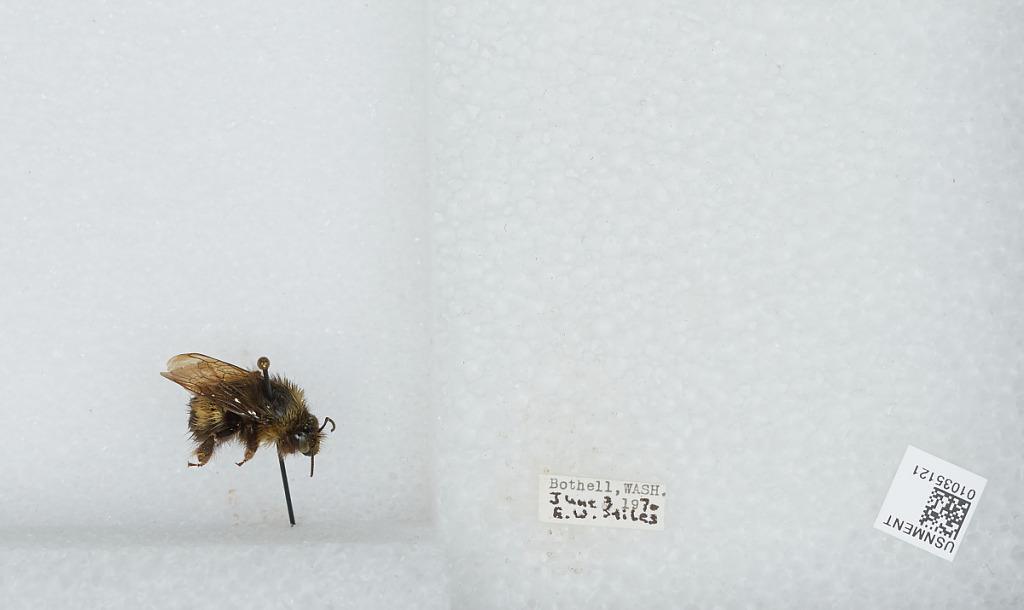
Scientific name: Bombus (Pyrobombus) sitkensis Nylander
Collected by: E. Stiles
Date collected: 1970-6-3
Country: United States
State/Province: Washington
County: King
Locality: Bothell
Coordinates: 47.7717, -122.204